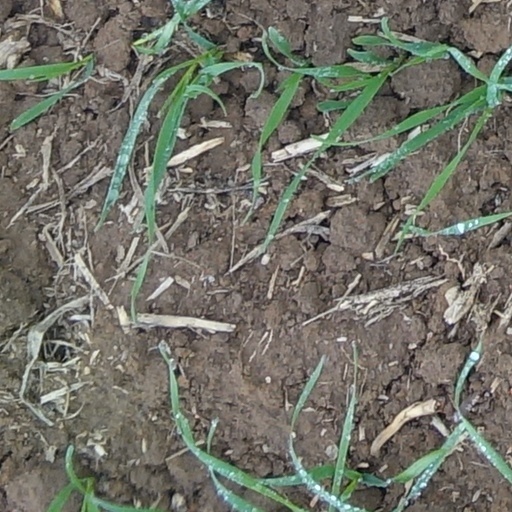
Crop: wheat